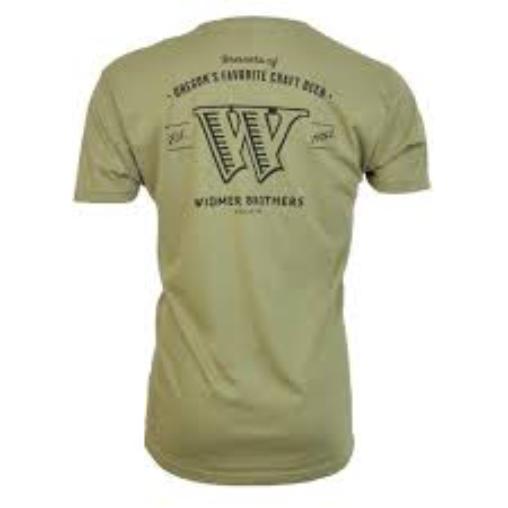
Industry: Food